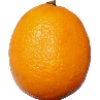
Label: lemon_meyer